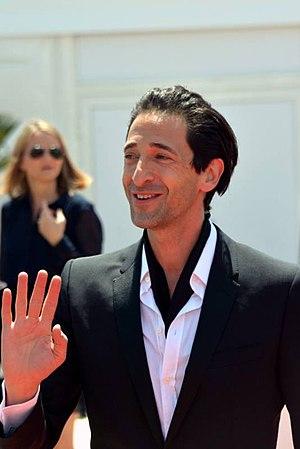
Adrien Brody au festival de Cannes
Adrien Brody est un acteur et producteur américain né le 14 avril 1973 à New York.